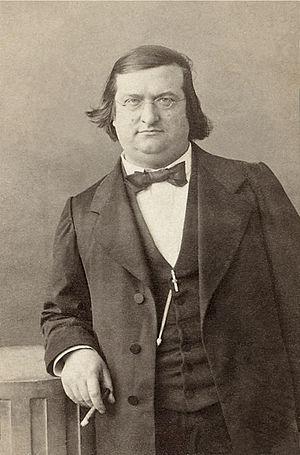
Louis Ulbach (1822-1889), dit Ferragus journaliste, romancier et auteur dramatique français.
La bibliothèque de l’Arsenal fait partie de la Bibliothèque nationale de France. Elle est située au 1 rue de Sully, dans l’ancien Arsenal de Paris fondé par le roi François Iᵉʳ au XVIᵉ siècle, puis reconstruit par Sully, et élargi par l’architecte Germain Boffrand au XVIIIᵉ siècle, dans le 4ᵉ arrondissement, au sein du quartier de l’Arsenal, en face du Pavillon de l'Arsenal.
Louis Ulbach, dit Ferragus, né le 7 mars 1822 à Troyes et mort le 16 avril 1889 à Paris à la bibliothèque de l'Arsenal, est un journaliste, romancier et dramaturge français.